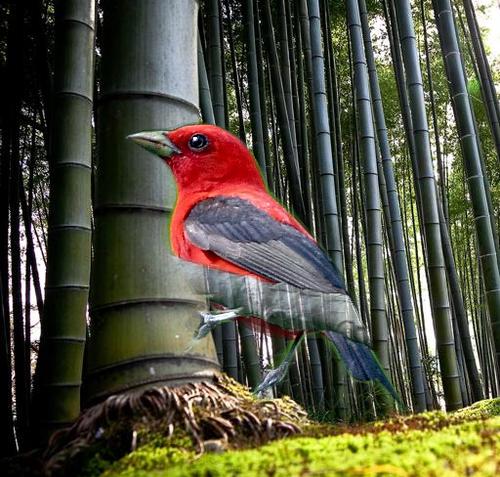
Bird species: Scarlet_Tanager
Bird type: landbird
Background: land